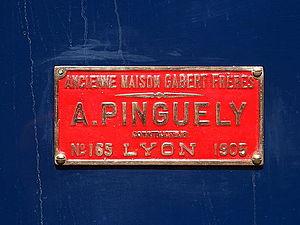
Pinguely ou Pinguély est une ancienne entreprise de construction mécanique, située à Lyon et construisant du matériel roulant pour les chemins de fer.